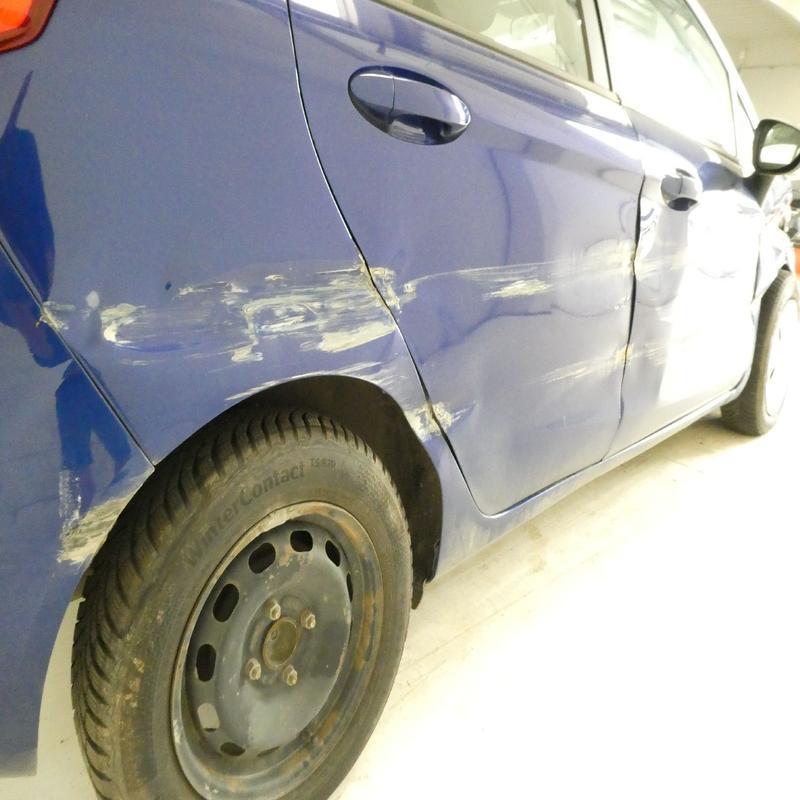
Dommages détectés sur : porte avant droite, porte arrière droite, aile arrière droite, pare-choc arrière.
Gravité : mineur